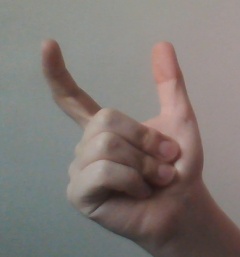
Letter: nun